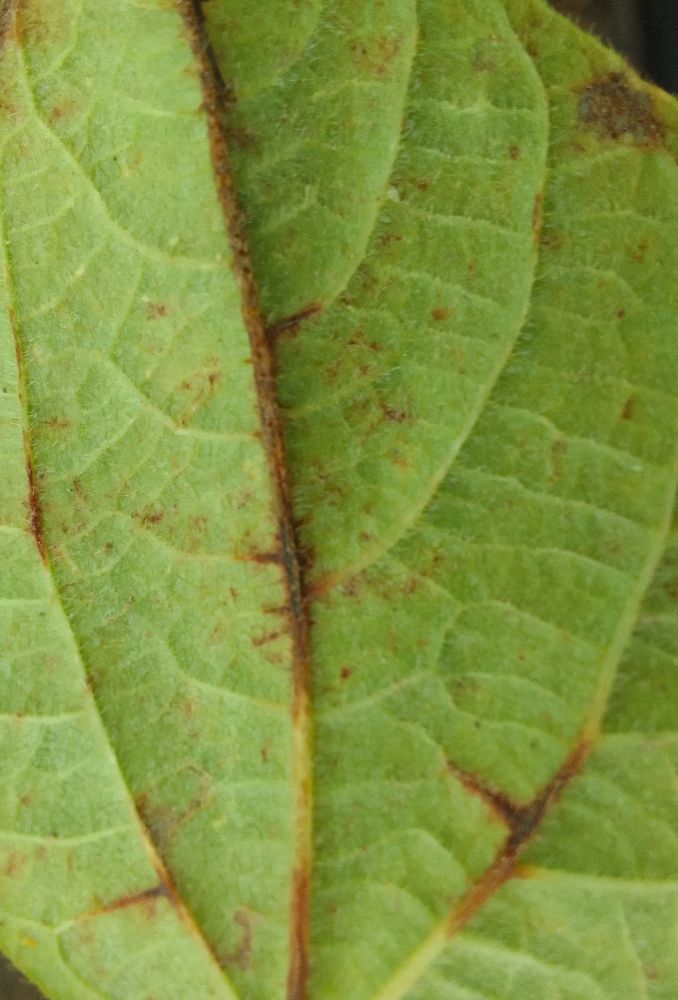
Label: anthracnose